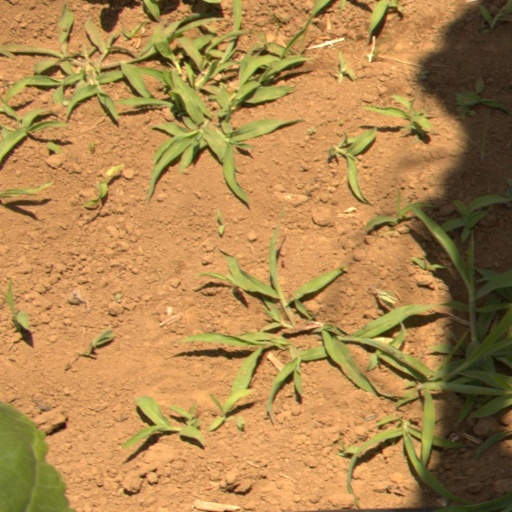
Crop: Jerusalem artichoke